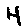
Label: 4